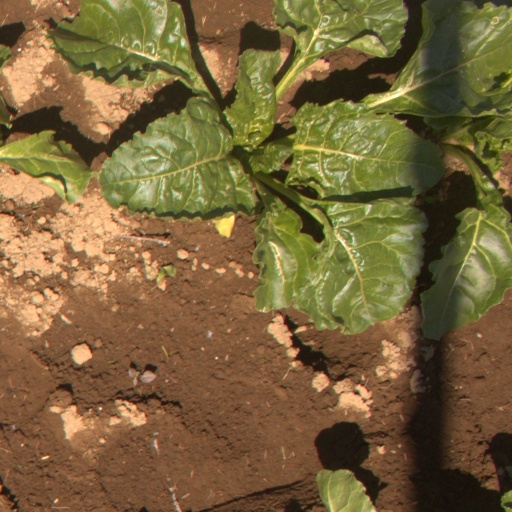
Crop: sugar beet